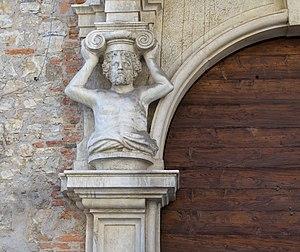
Atlante à Brescia en Italie."